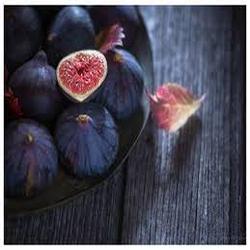
Label: Fig